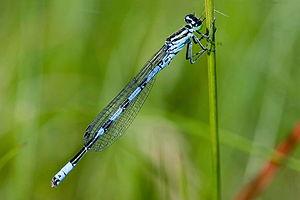
Coenagrion hastulatum ou agrion hasté, ou encore agrion à fer de lance, est une espèce d'odonate zygoptère de la famille des Coenagrionidae.